List of birds of Australia

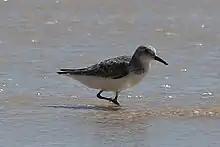
Sanderling

Painted-snipe are short-legged, long-billed birds similar in shape to the true snipes, but more brightly coloured.